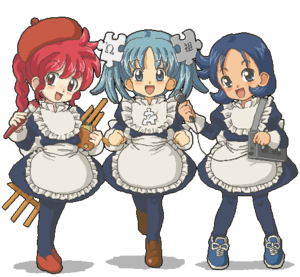
Oekaki signifie à l'origine, en japonais, un croquis. Sur Internet, le terme désigne une image produite à l'aide d'un programme de dessin en ligne et postée directement sur un site web au sein d'un Bulletin Board System, c'est-à-dire un système où les visiteurs peuvent échanger des messages autour d'un thème initial : ici, il s'agira en l'occurrence de l'image postée, qui se veut le point de départ d'une série de commentaires et d'échanges entre l'artiste et les visiteurs.